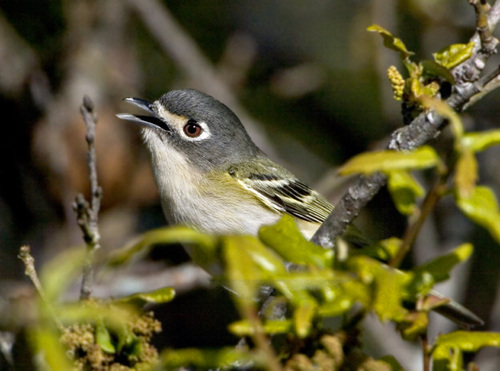
a colorful with a grey head, white belly, and yellow and black wings.
the bird has a white belly and black face with yellow striped wings.
this bird is black and white and has a very short beak.
this small bird has a white breast and mixed green, black and white wings.
this bird has a white belly and chest, gray and black wings, and a white eye ring.
this bird has a white eyering, grey crown and white side with a black and white layered covert.
this bird has wings that are black and has a white belly
this small bird has white wingbars and eyerings, with a black rounded head.
this small bird has a white belly, grey and white face, and striped, greyscale wings.
this is a small bird, with green wings, grey crown, and a pointed bill.
Species: Black Capped Vireo